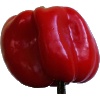
Label: Pepper Red 1